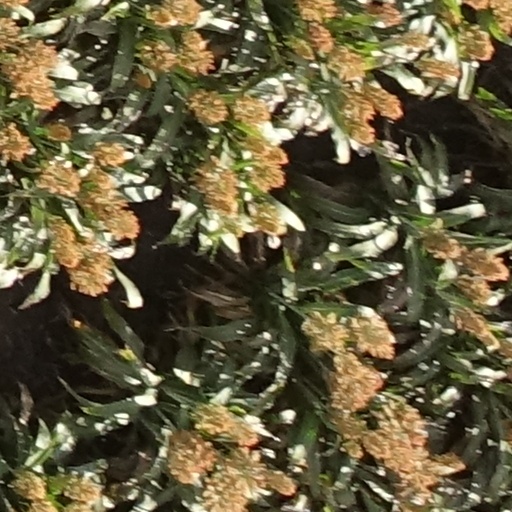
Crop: sorghum